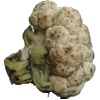
Label: cauliflower